Blit (computer terminal)

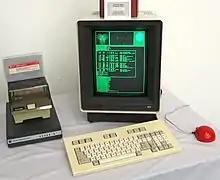
A Teletype DMD 5620 connected to the SDF Public Access Unix System

Blit is a programmable raster graphics computer terminal designed by Rob Pike and Bart Locanthi Jr. of Bell Labs and released in 1982.